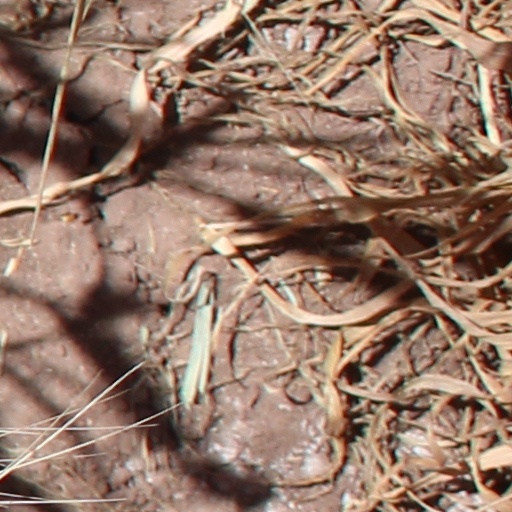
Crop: wheat